List of museums and cultural institutions in Indonesia

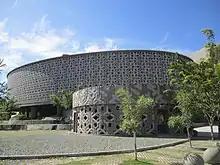
Aceh Tsunami Museum, Banda Aceh.

Most museums in Sumatra are ethnographic musea specializing in cultural heritage e.g. textiles and other traditional artifacts.